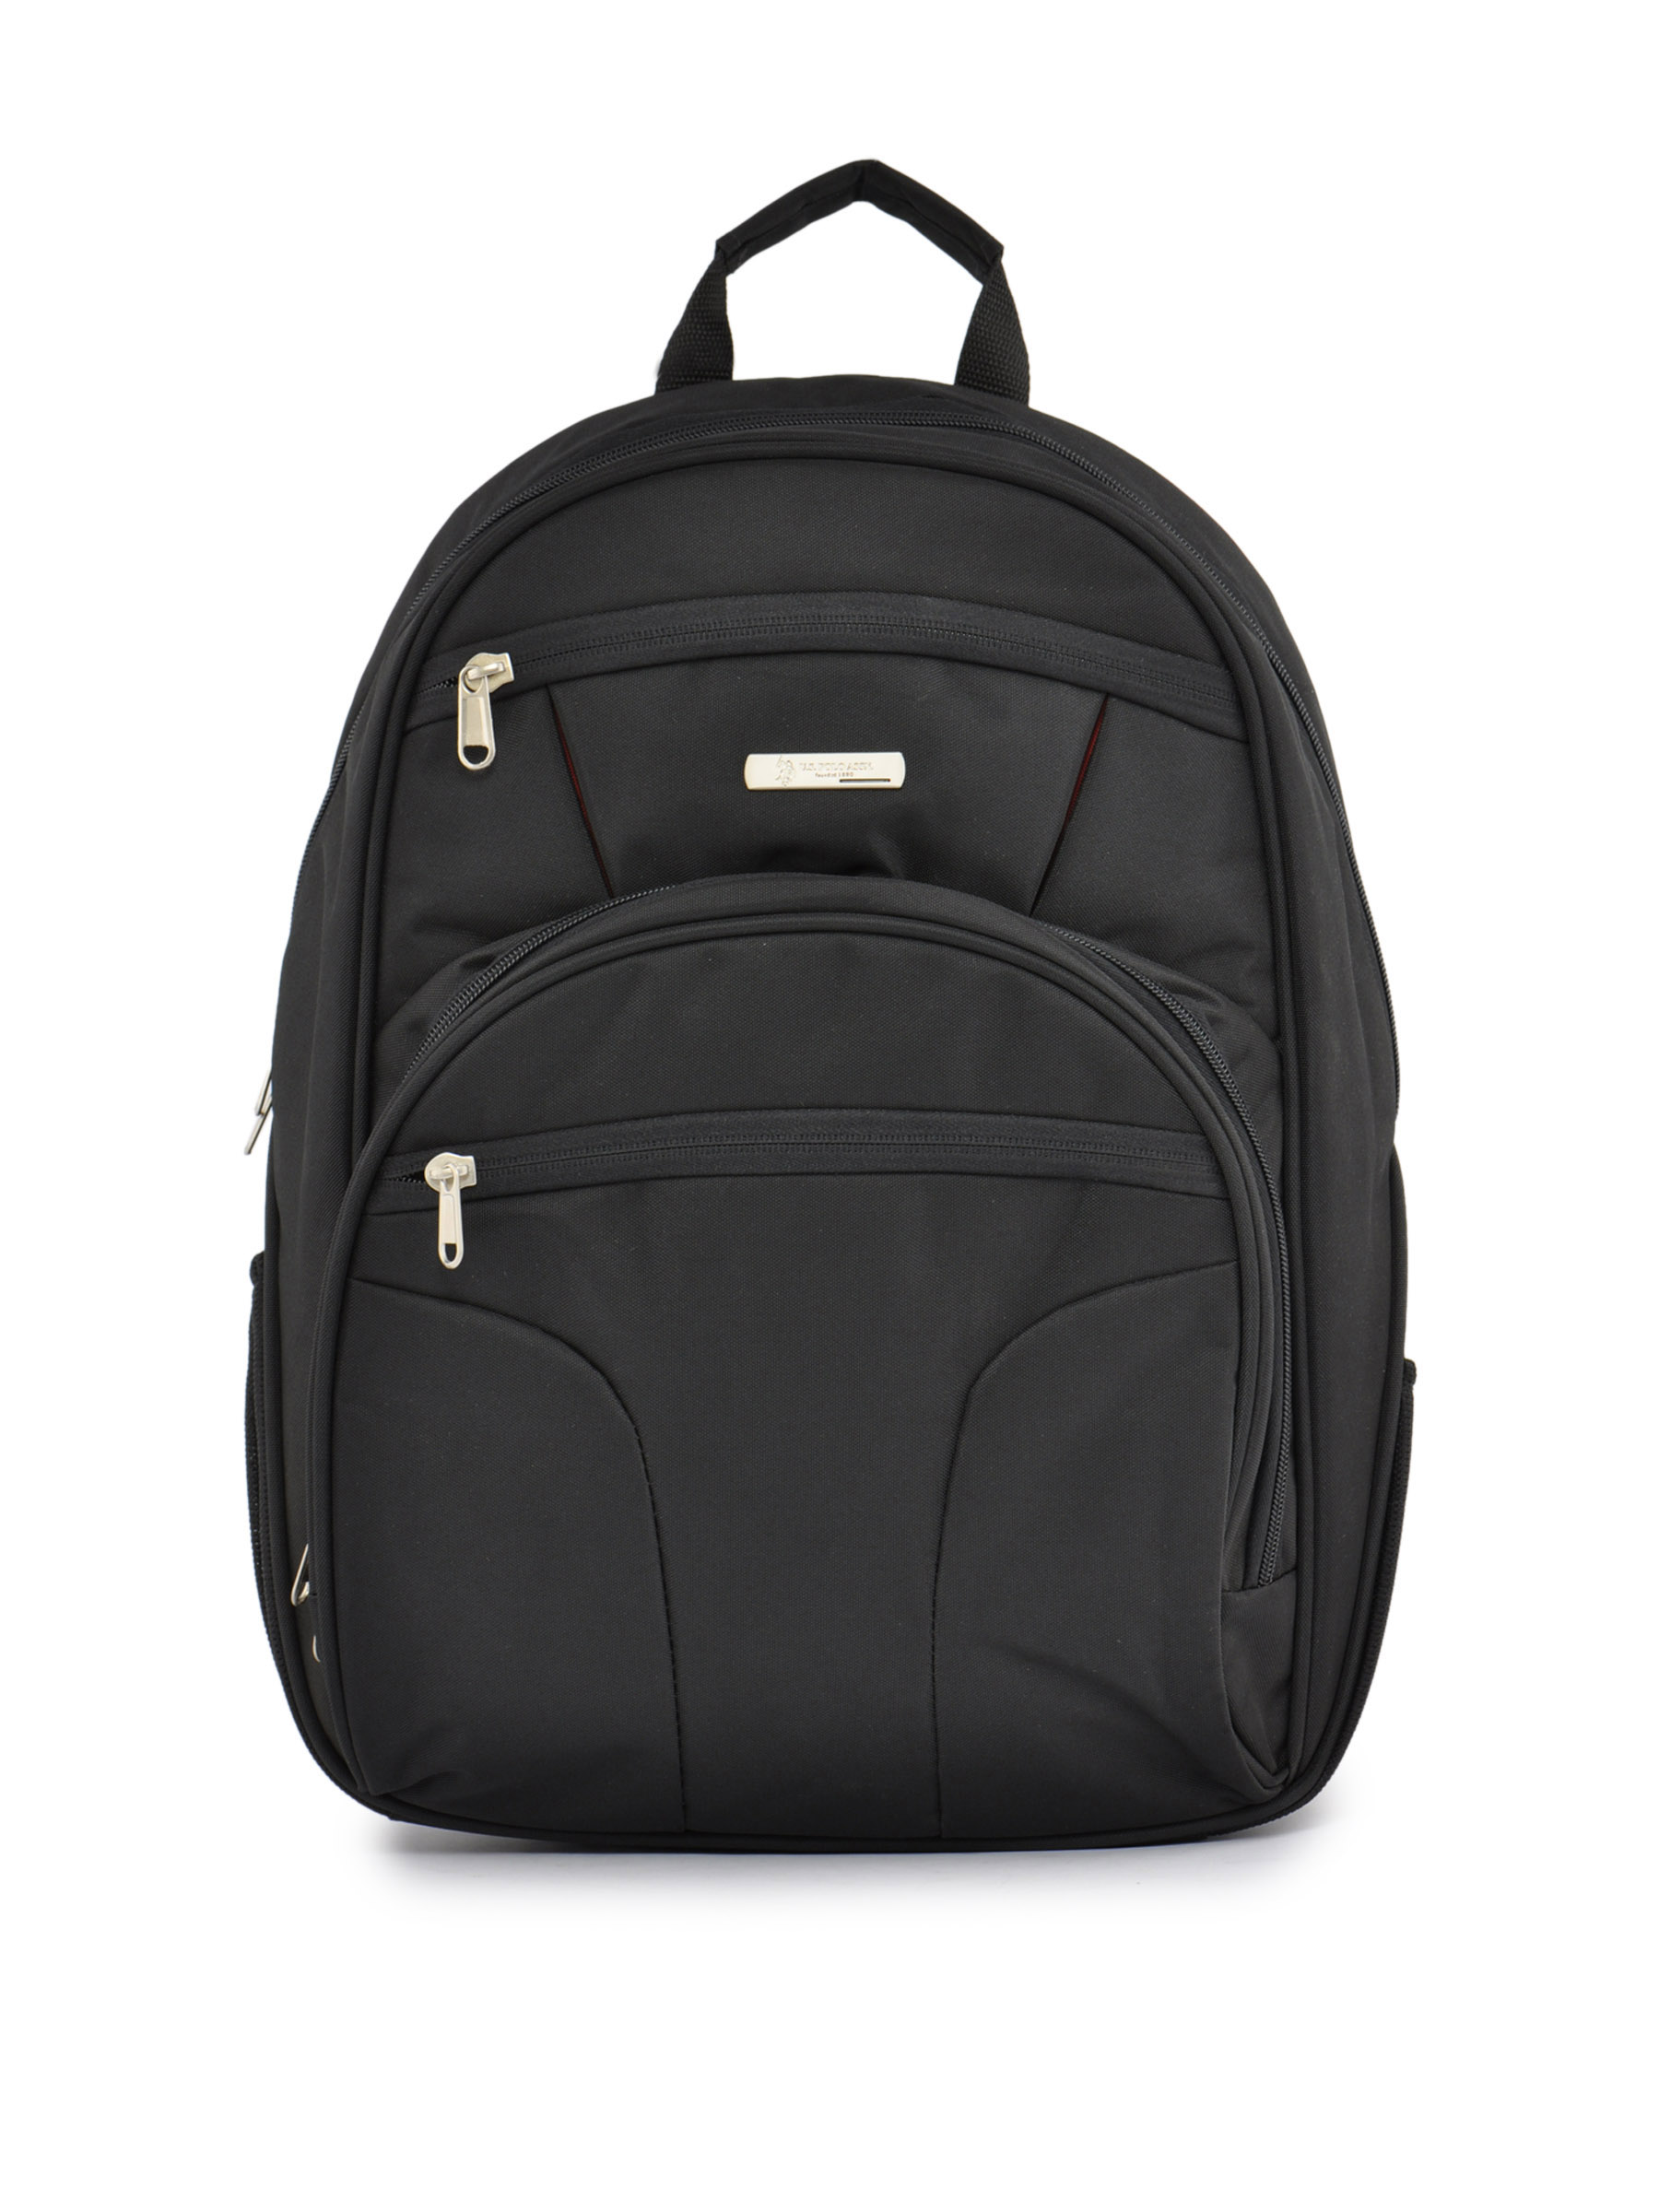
U.S. Polo Assn. Unisex Laptop Black Backpack
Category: Accessories / Bags / Backpacks
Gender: Unisex
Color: Black
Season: Fall 2011
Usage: Casual